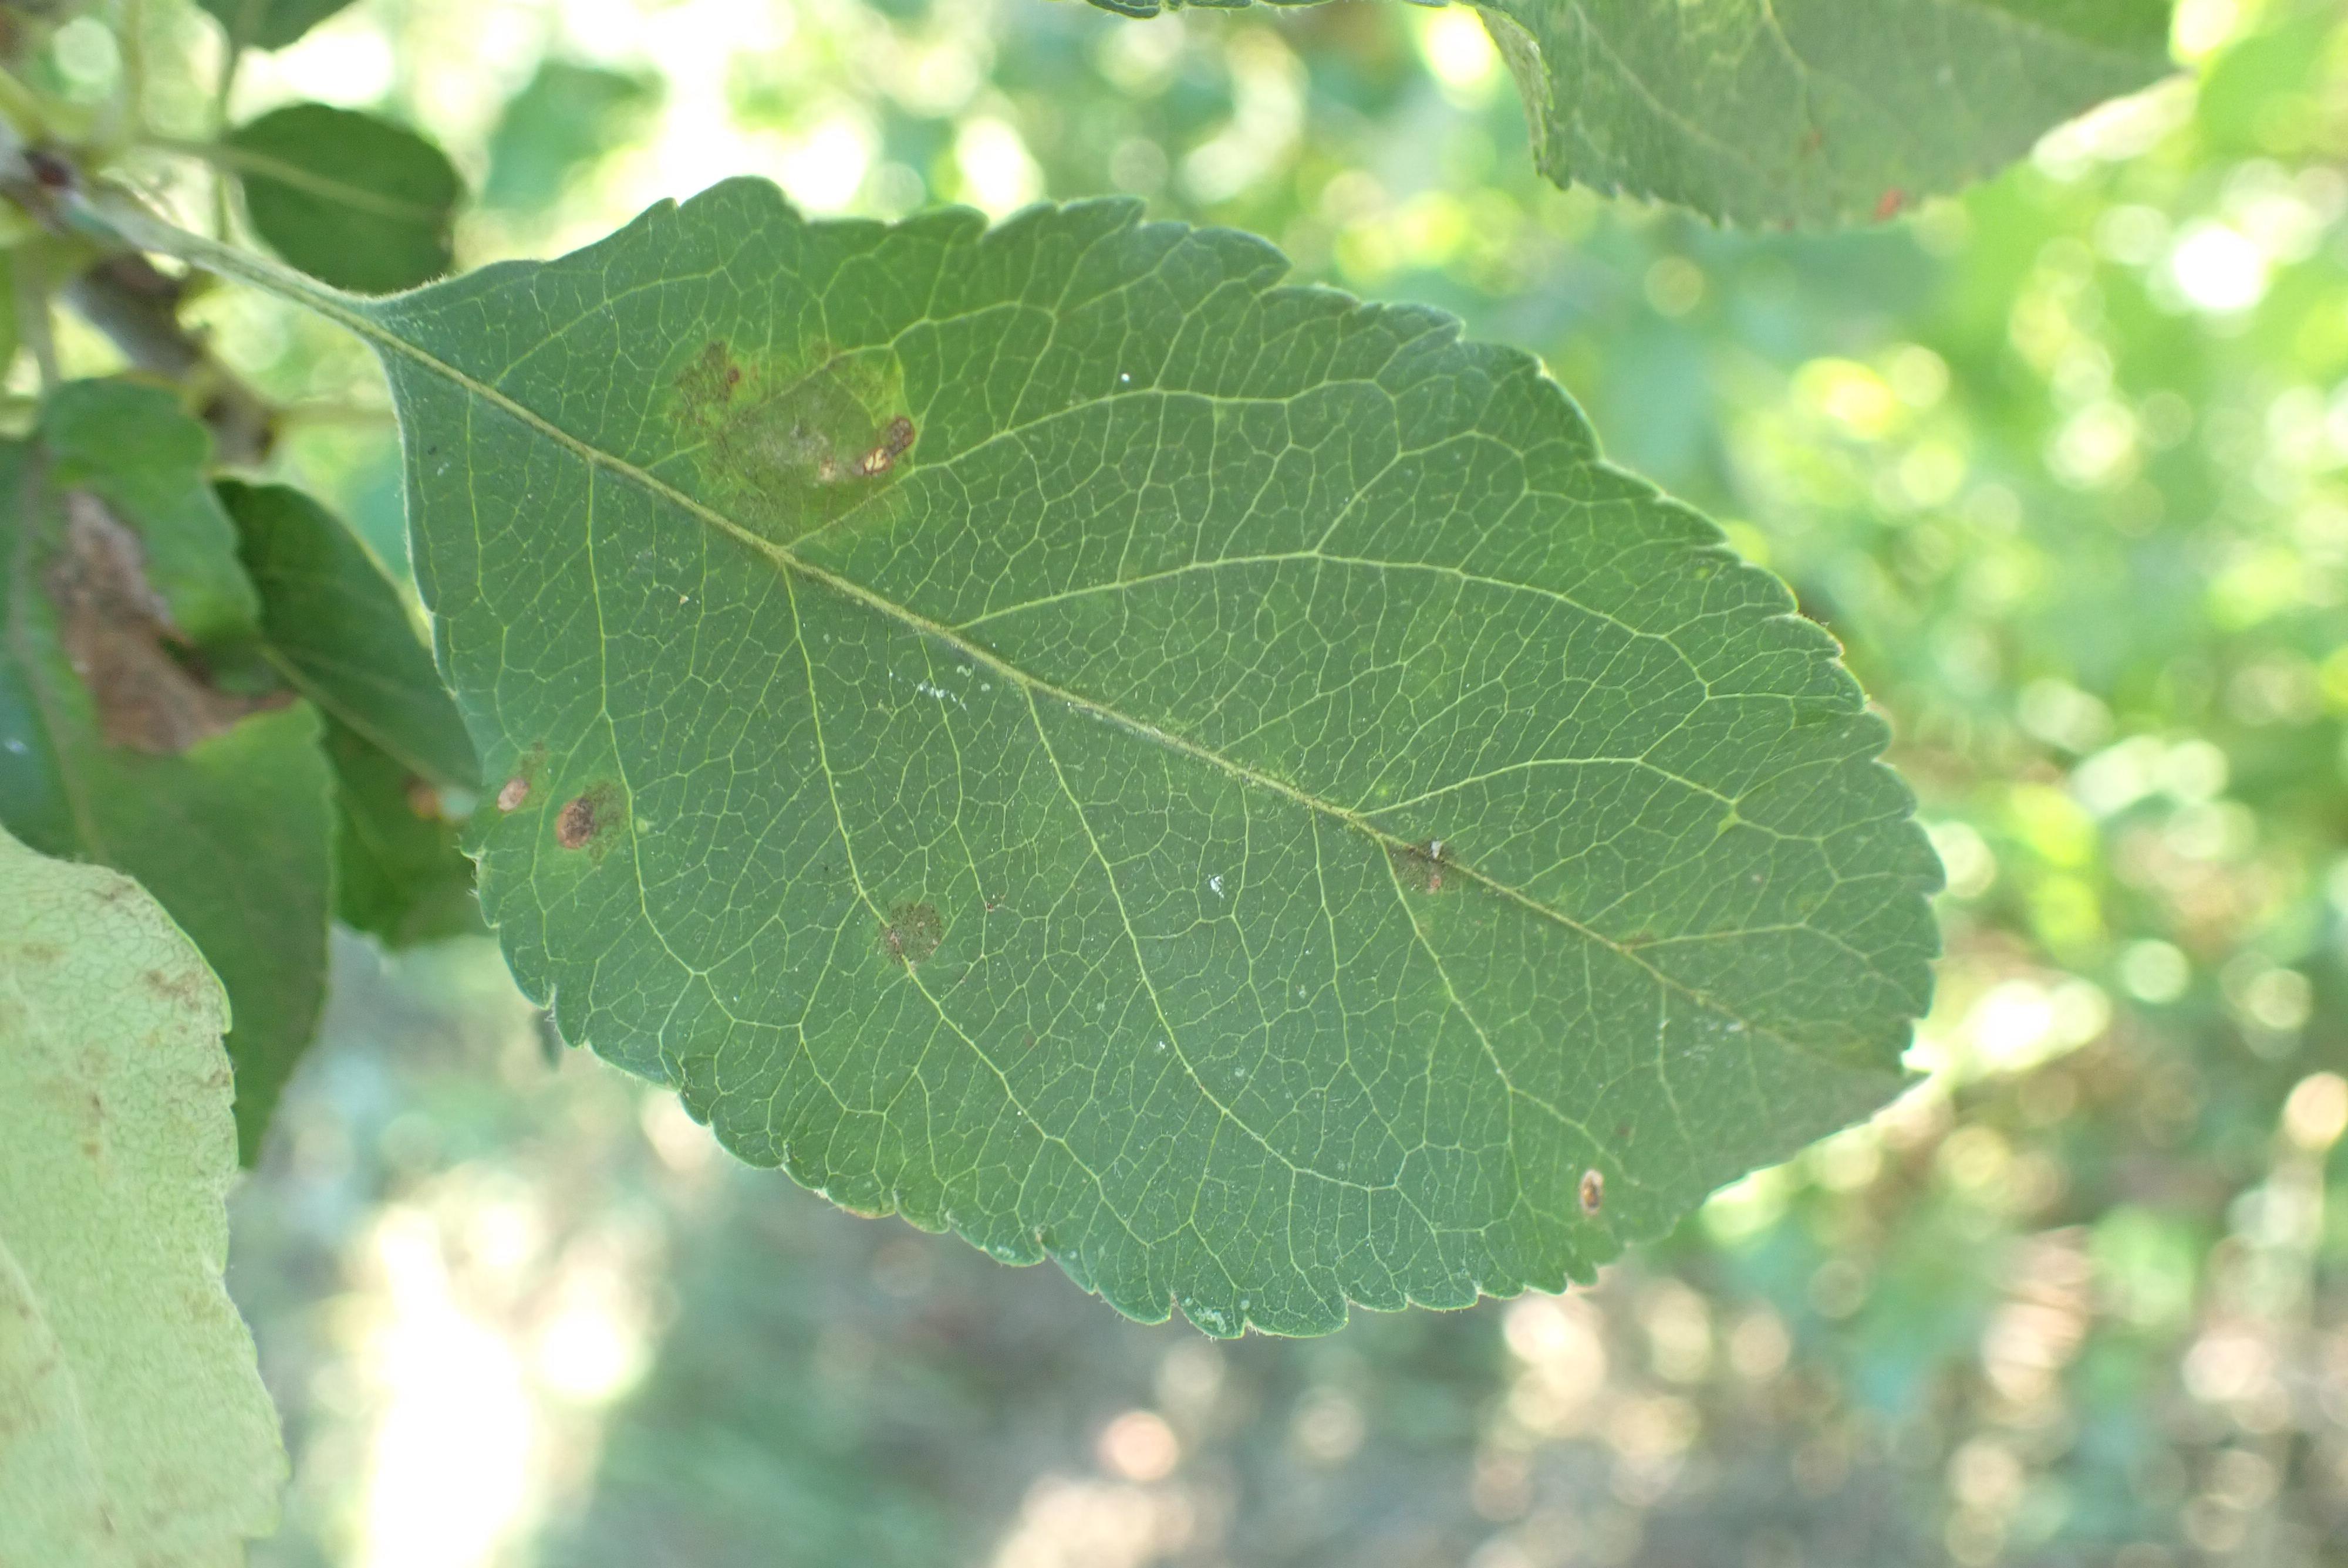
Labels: scab, frog_eye_leaf_spot